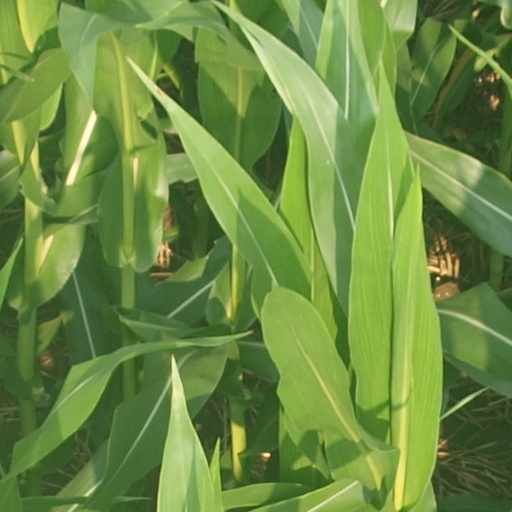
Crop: maize; corn